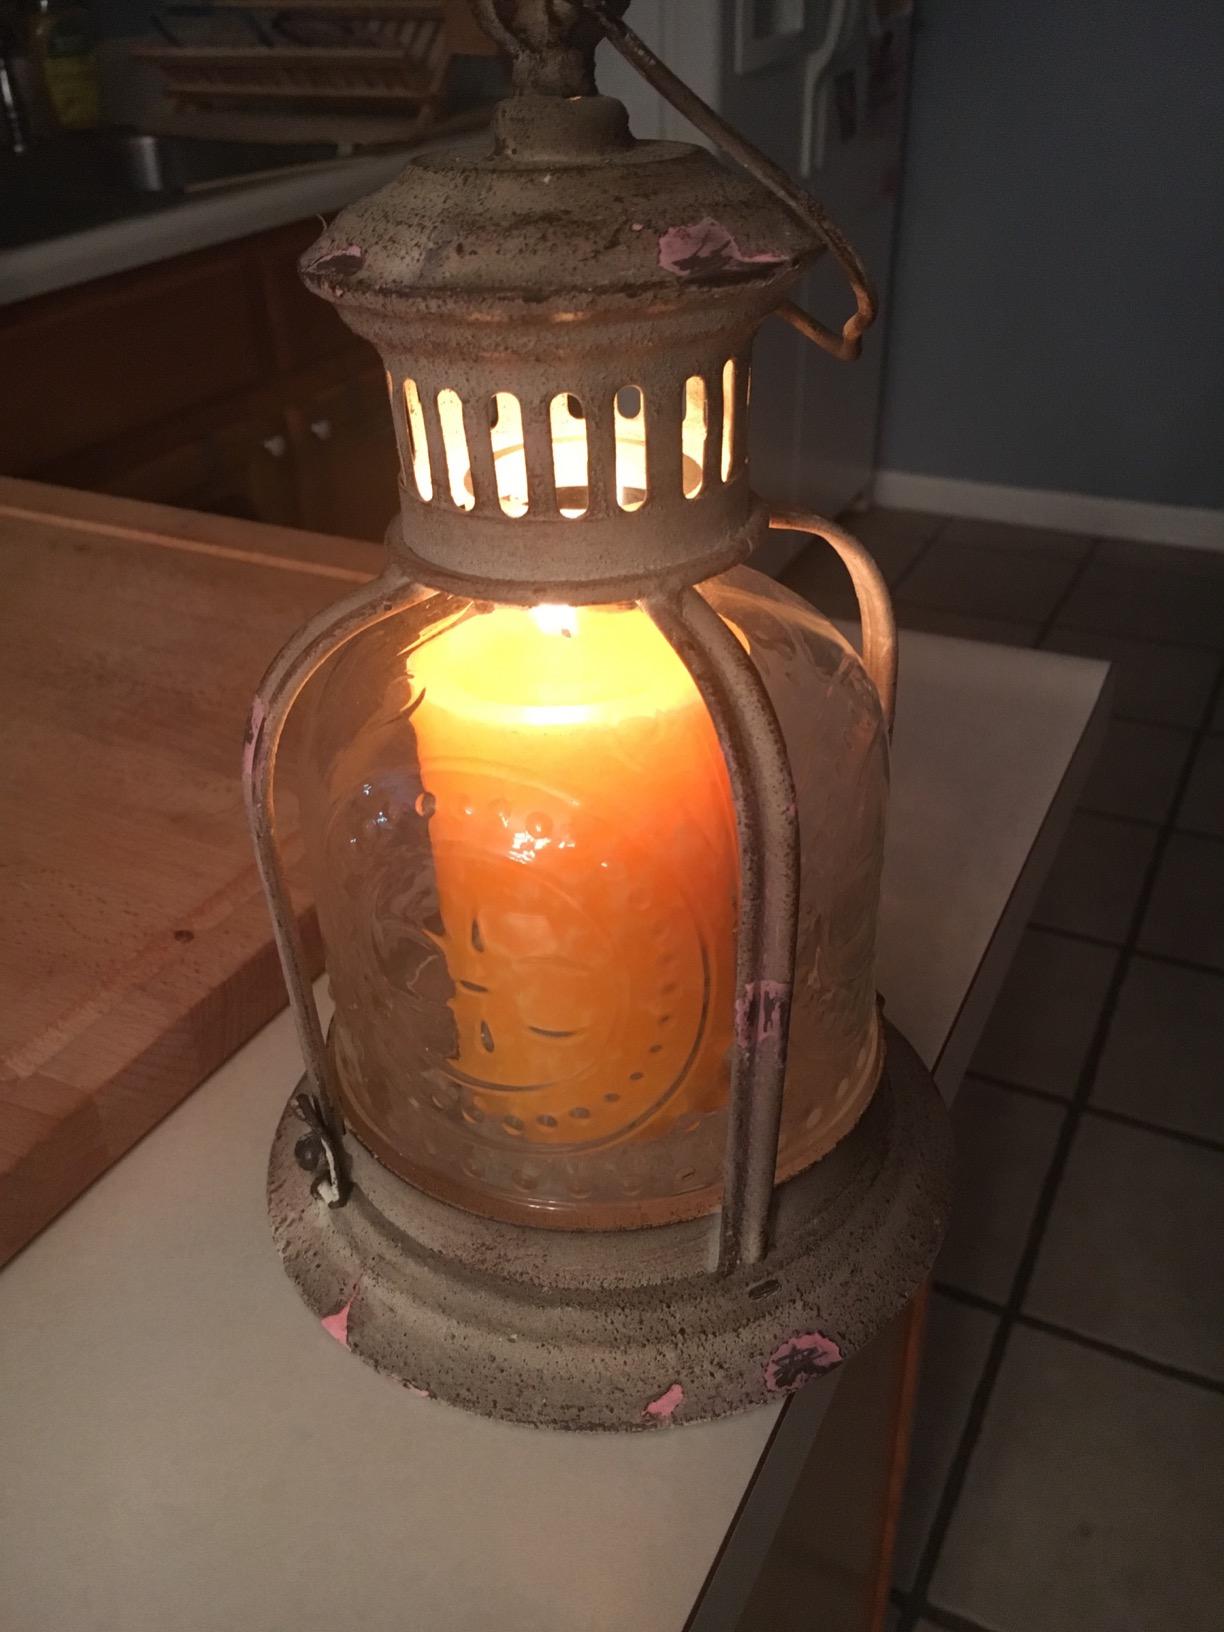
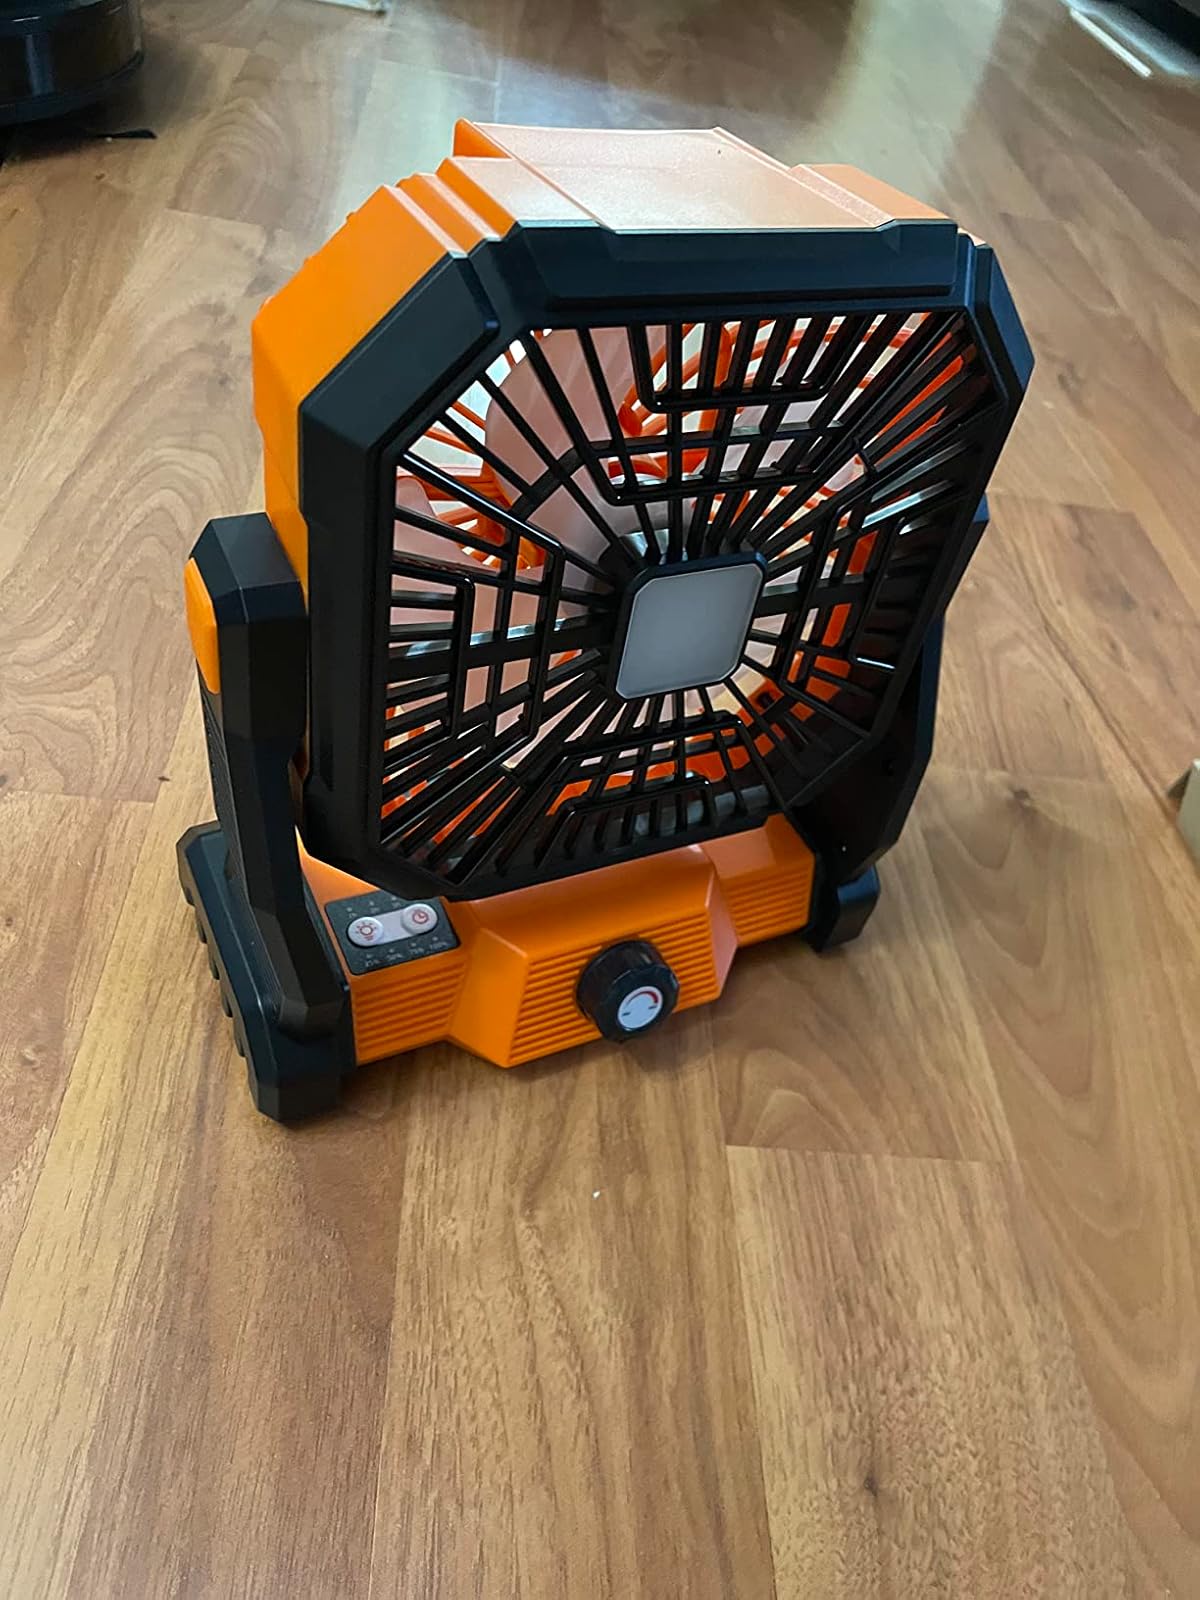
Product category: lantern
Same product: no